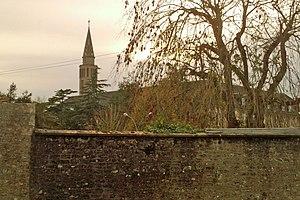
Chapelle du Bon-Sauveur au lieu-dit Pont-l'Abbé, dans la commune d'Étienville (Manche)
Étienville est une commune française, située dans le département de la Manche en région Normandie, peuplée de 371 habitants.
Cet article recense les monuments historiques situés dans l'arrondissement de Cherbourg, dans le département de la Manche.